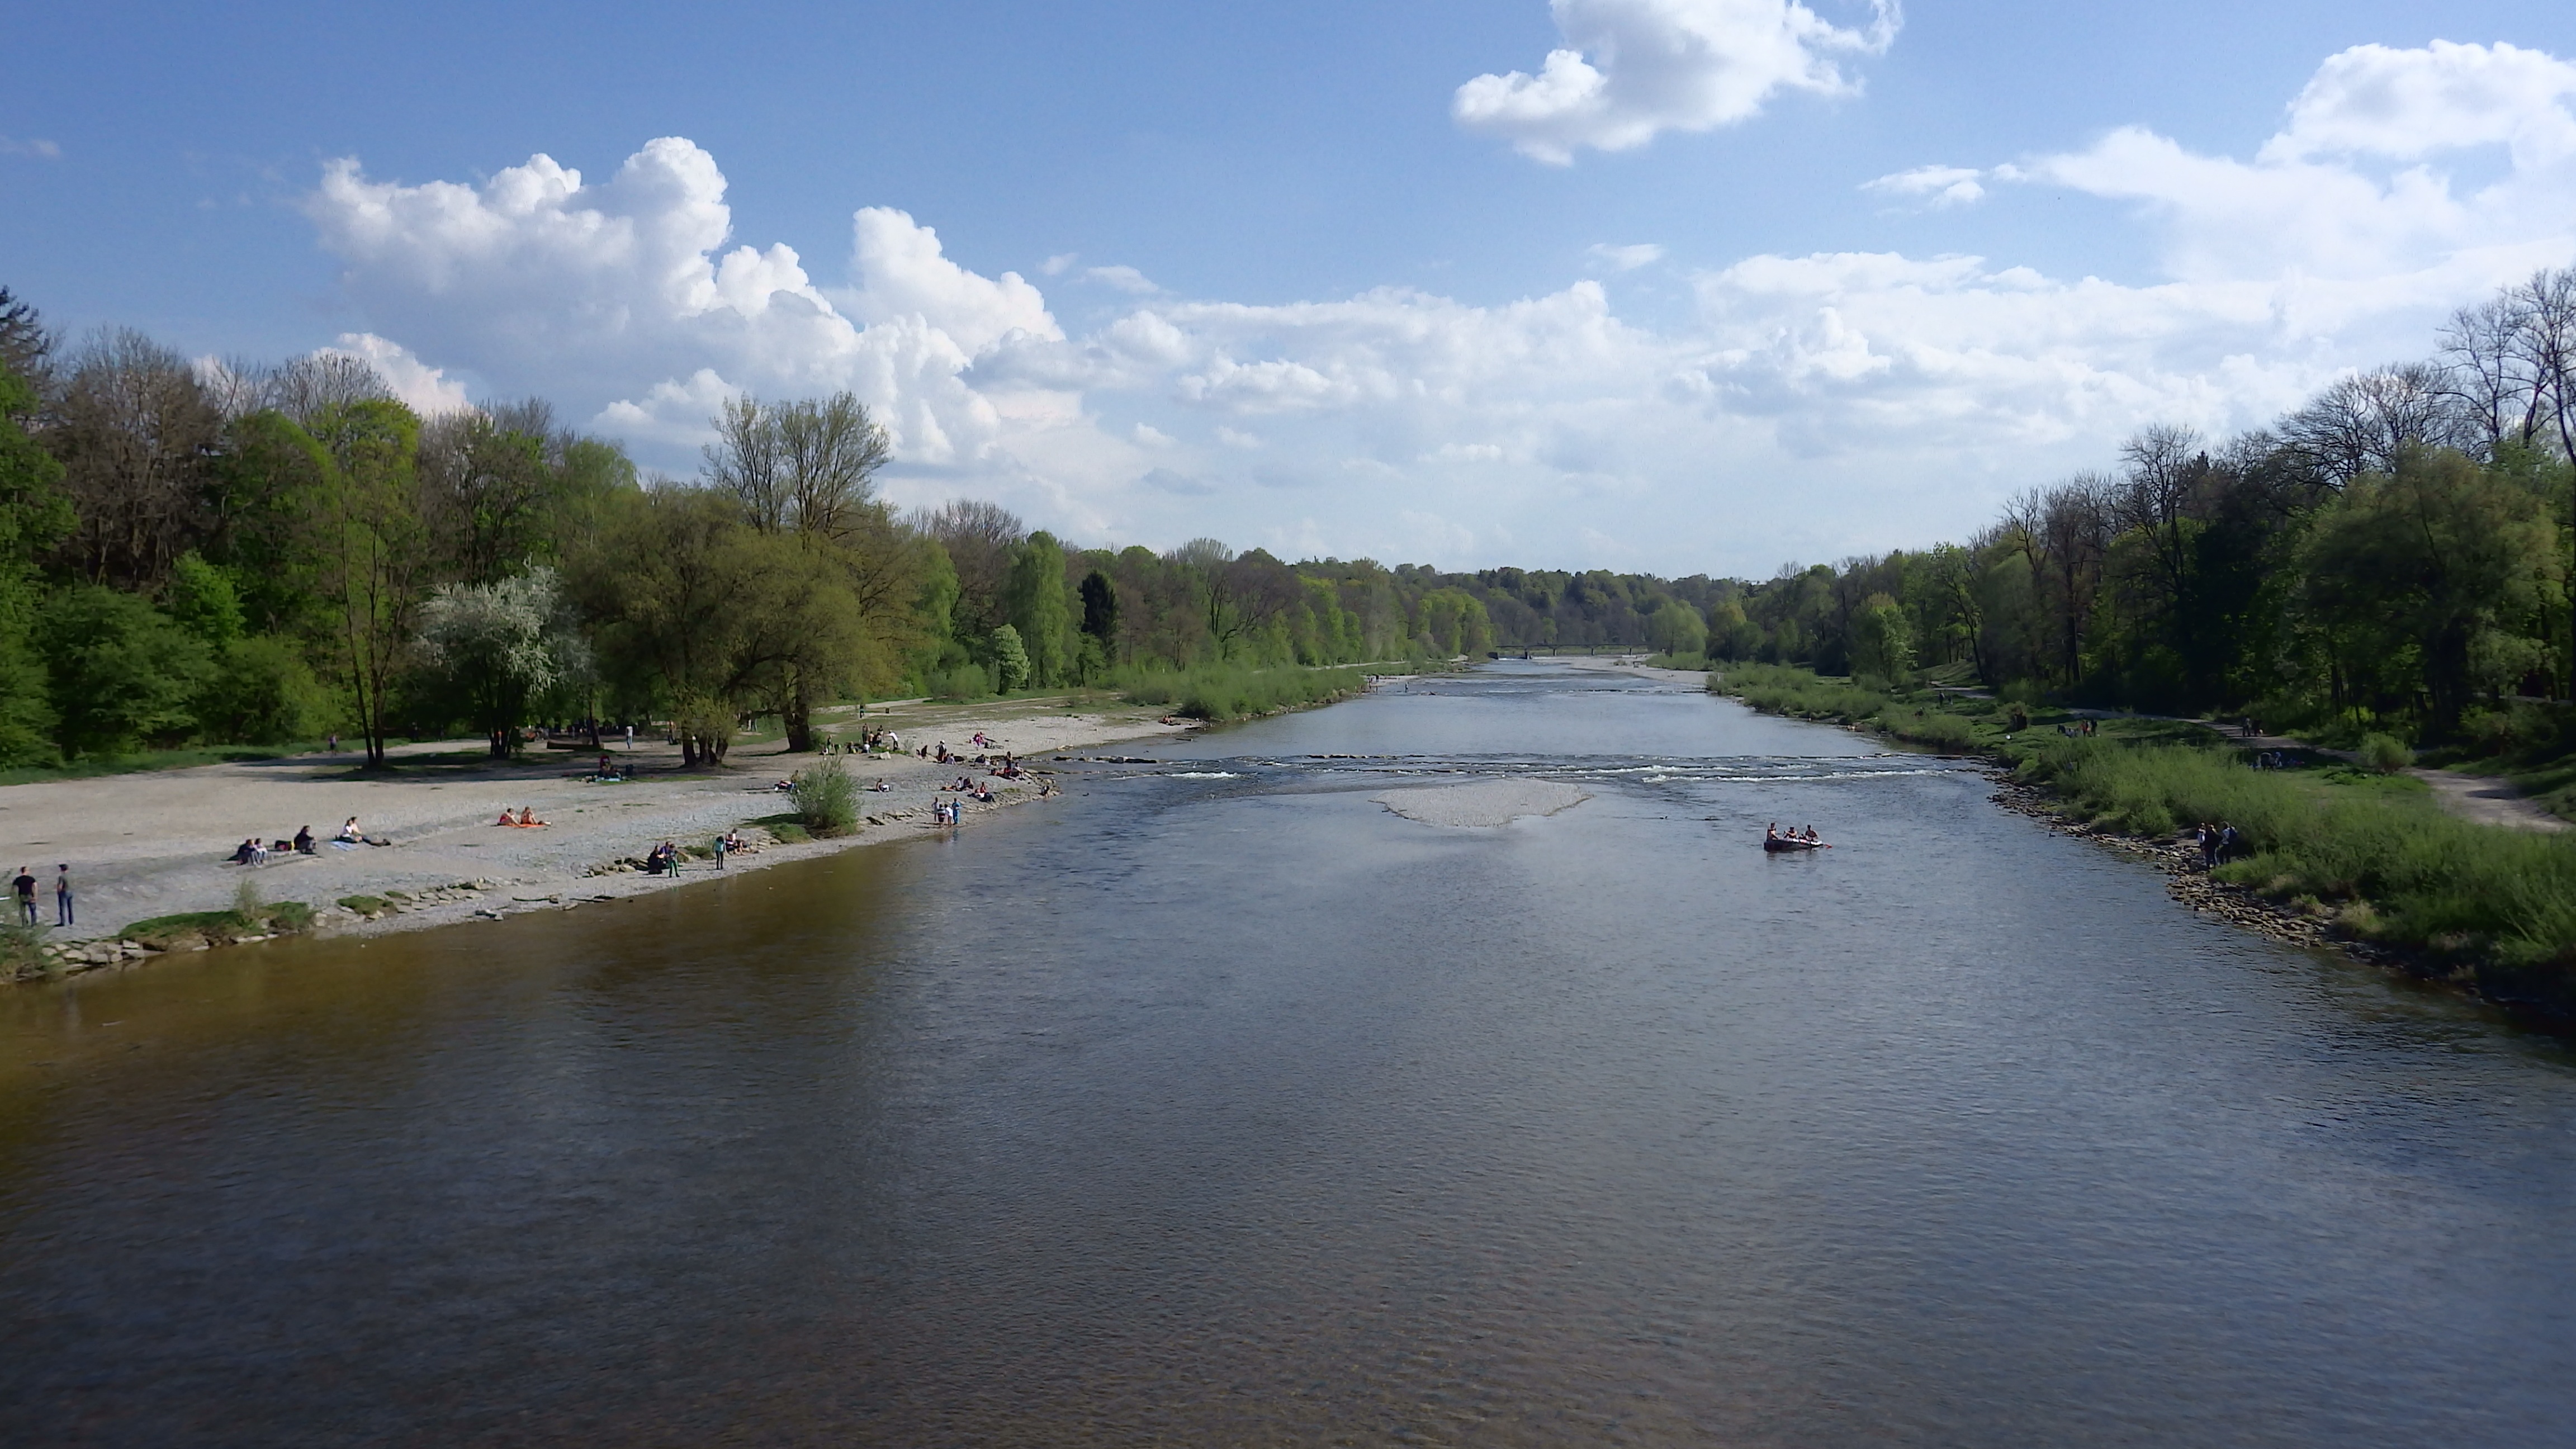
water, lake, river, canal, stream, zoo, reflection, rapid, reservoir, waterway, body of water, channel, loch, munich, isar, landform, geographical feature